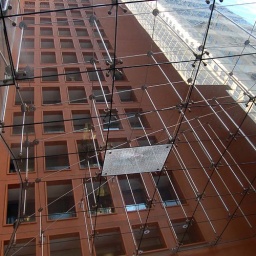
a broken pane of glass in the glass roof